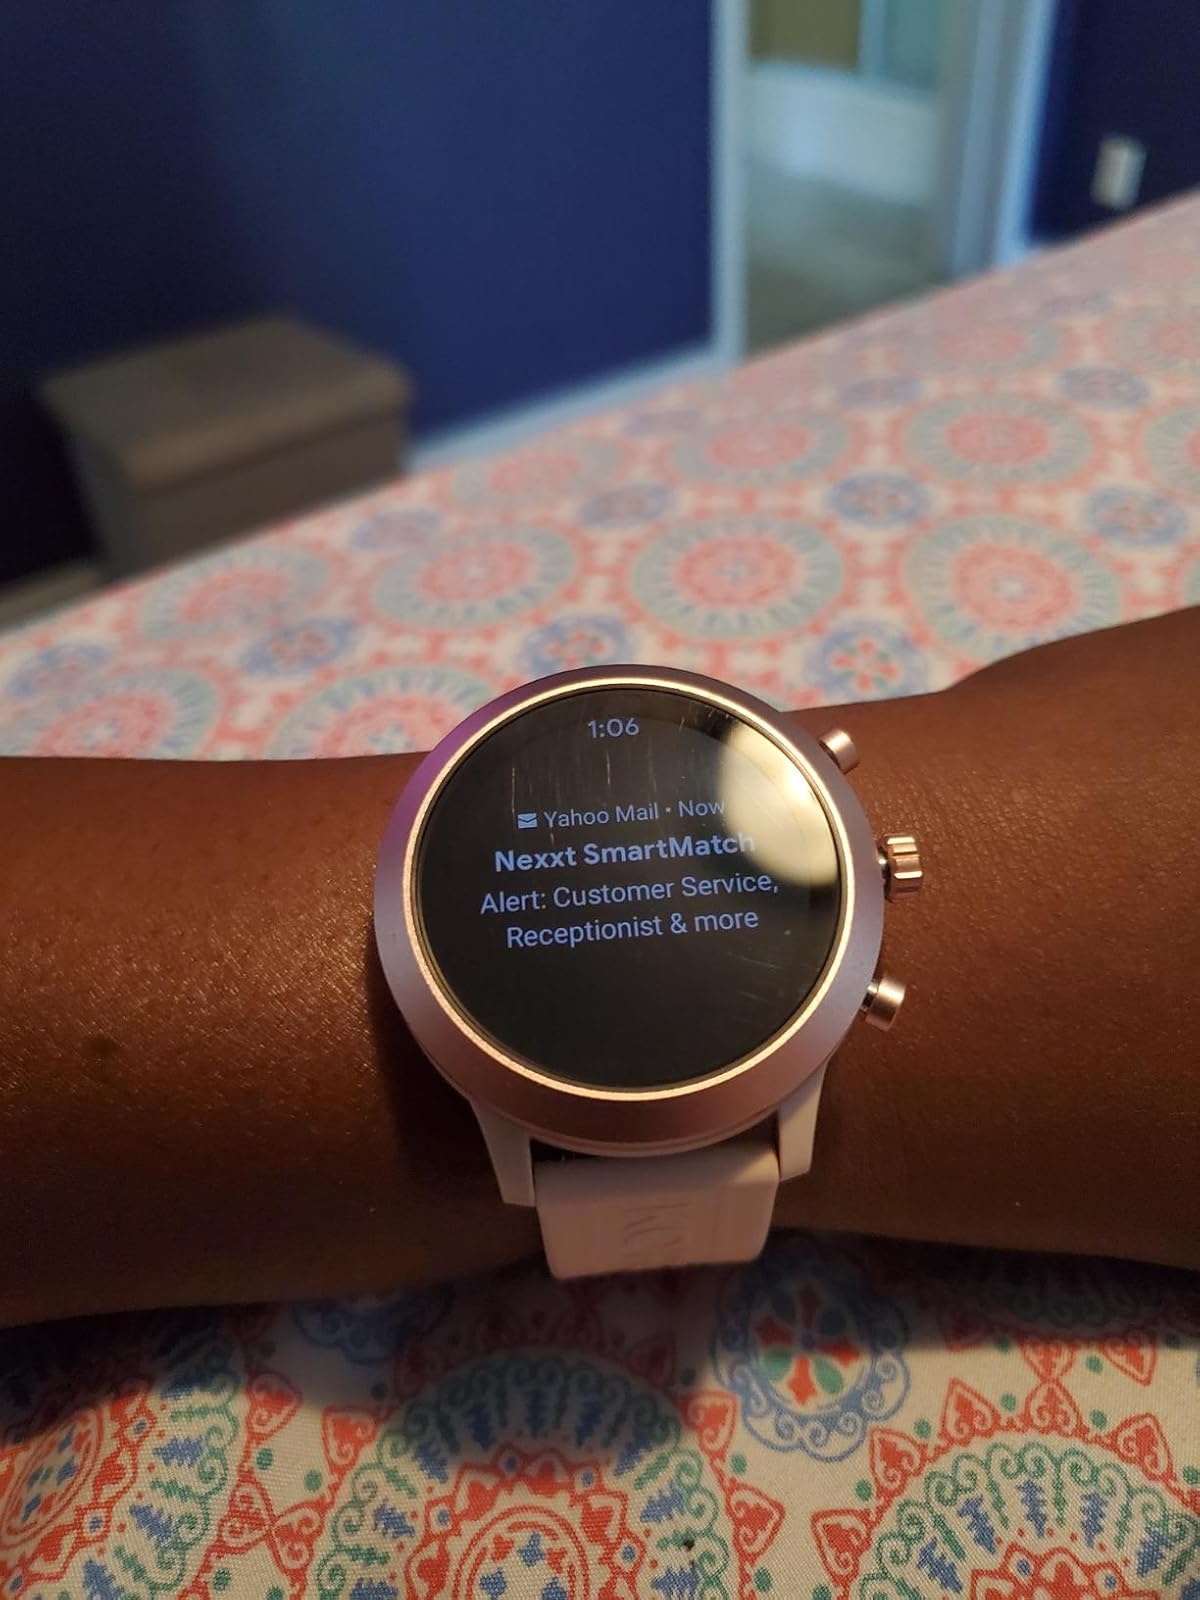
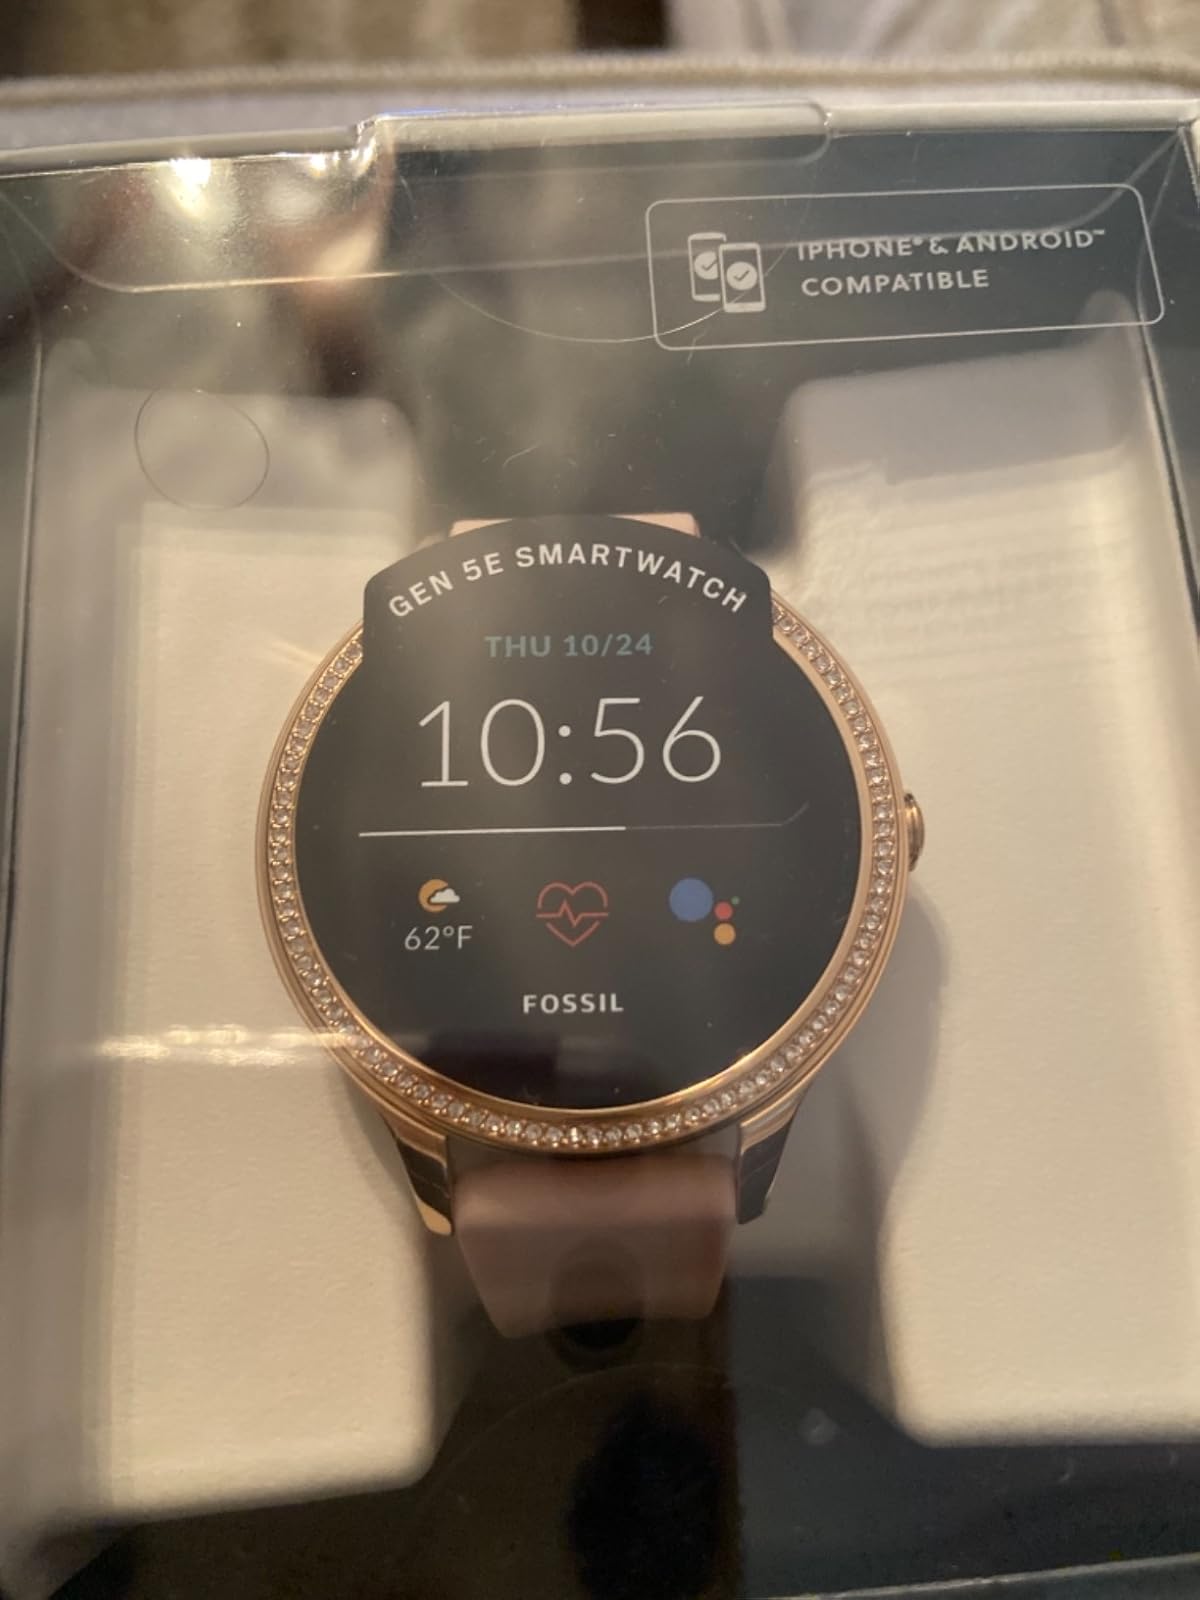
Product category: smartwatch
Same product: no